2008 United States Senate special election in Mississippi

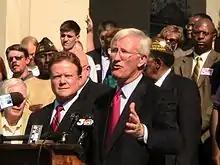
Musgrove campaigning for Senate with Jim Webb in Jackson, Mississippi

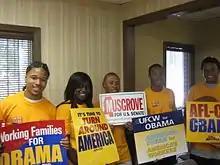
Supporters of Musgrove's senate campaign

On December 18, 2007, U.S. Senator Trent Lott resigned in his fourth-term to pursue "something else" in the private sector. He ended up starting his own lobbying firm.